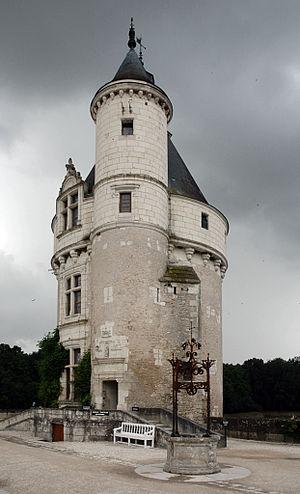
La Tour des Marques du château de Chenonceau, vue du nord